Jerry Baker (announcer)

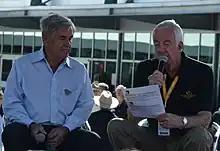
Jerry Baker (right) interviewing Al Unser at the 2015 Indianapolis 500.

Jerry Baker is well known and recognizable as a veteran sports announcer in Indiana. He is best known as the voice of the Indiana High School Athletic Association (IHSAA) Basketball State Championships on television having served as the anchor announcer for nearly 30 years. He is the former voice of the Indiana Pacers and currently is a reporter for the Indy Racing League (IRL), and the Brickyard 400. He has long held the position as the turn 1 announcer on the Indianapolis Motor Speedway Radio Network during the airing of the Indianapolis 500. Baker, most recently, was the play-by-play announcer for HomeTown Sports and News (HTSN) on Friday nights on WRTV digital side channel 6.2 and Hometown Sports Indiana.